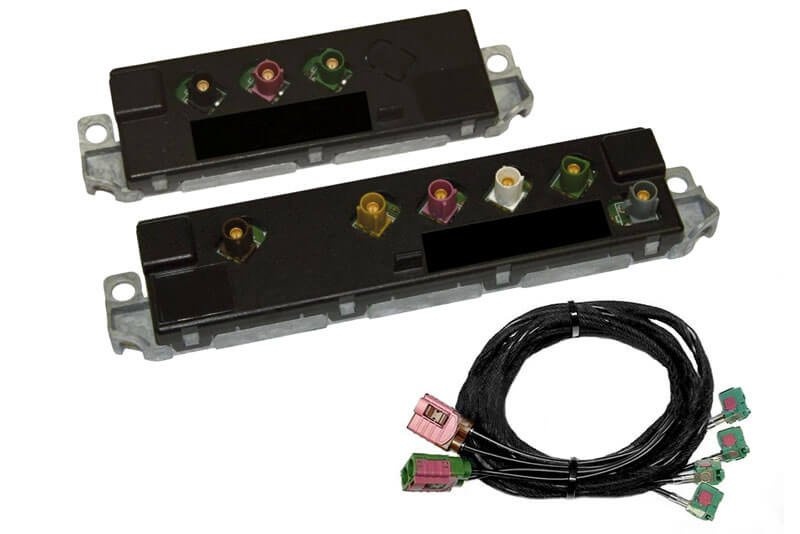
Antenna Module retrofit for Audi A4 8K - MMI 3G
Brand: Car Audio Center
Category: Vehicles & Parts > Vehicle Parts & Accessories > Vehicle Maintenance, Care & Decor > Vehicle Decor > Vehicle Antenna Balls